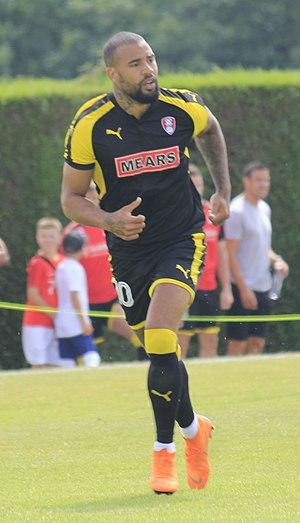
Kyle Thomas Vassell, né le 7 février 1992 à Milton Keynes, est un footballeur international nord-irlandais. Il évolue au poste d'attaquant pour en faveur du club anglais de Rotherham United.